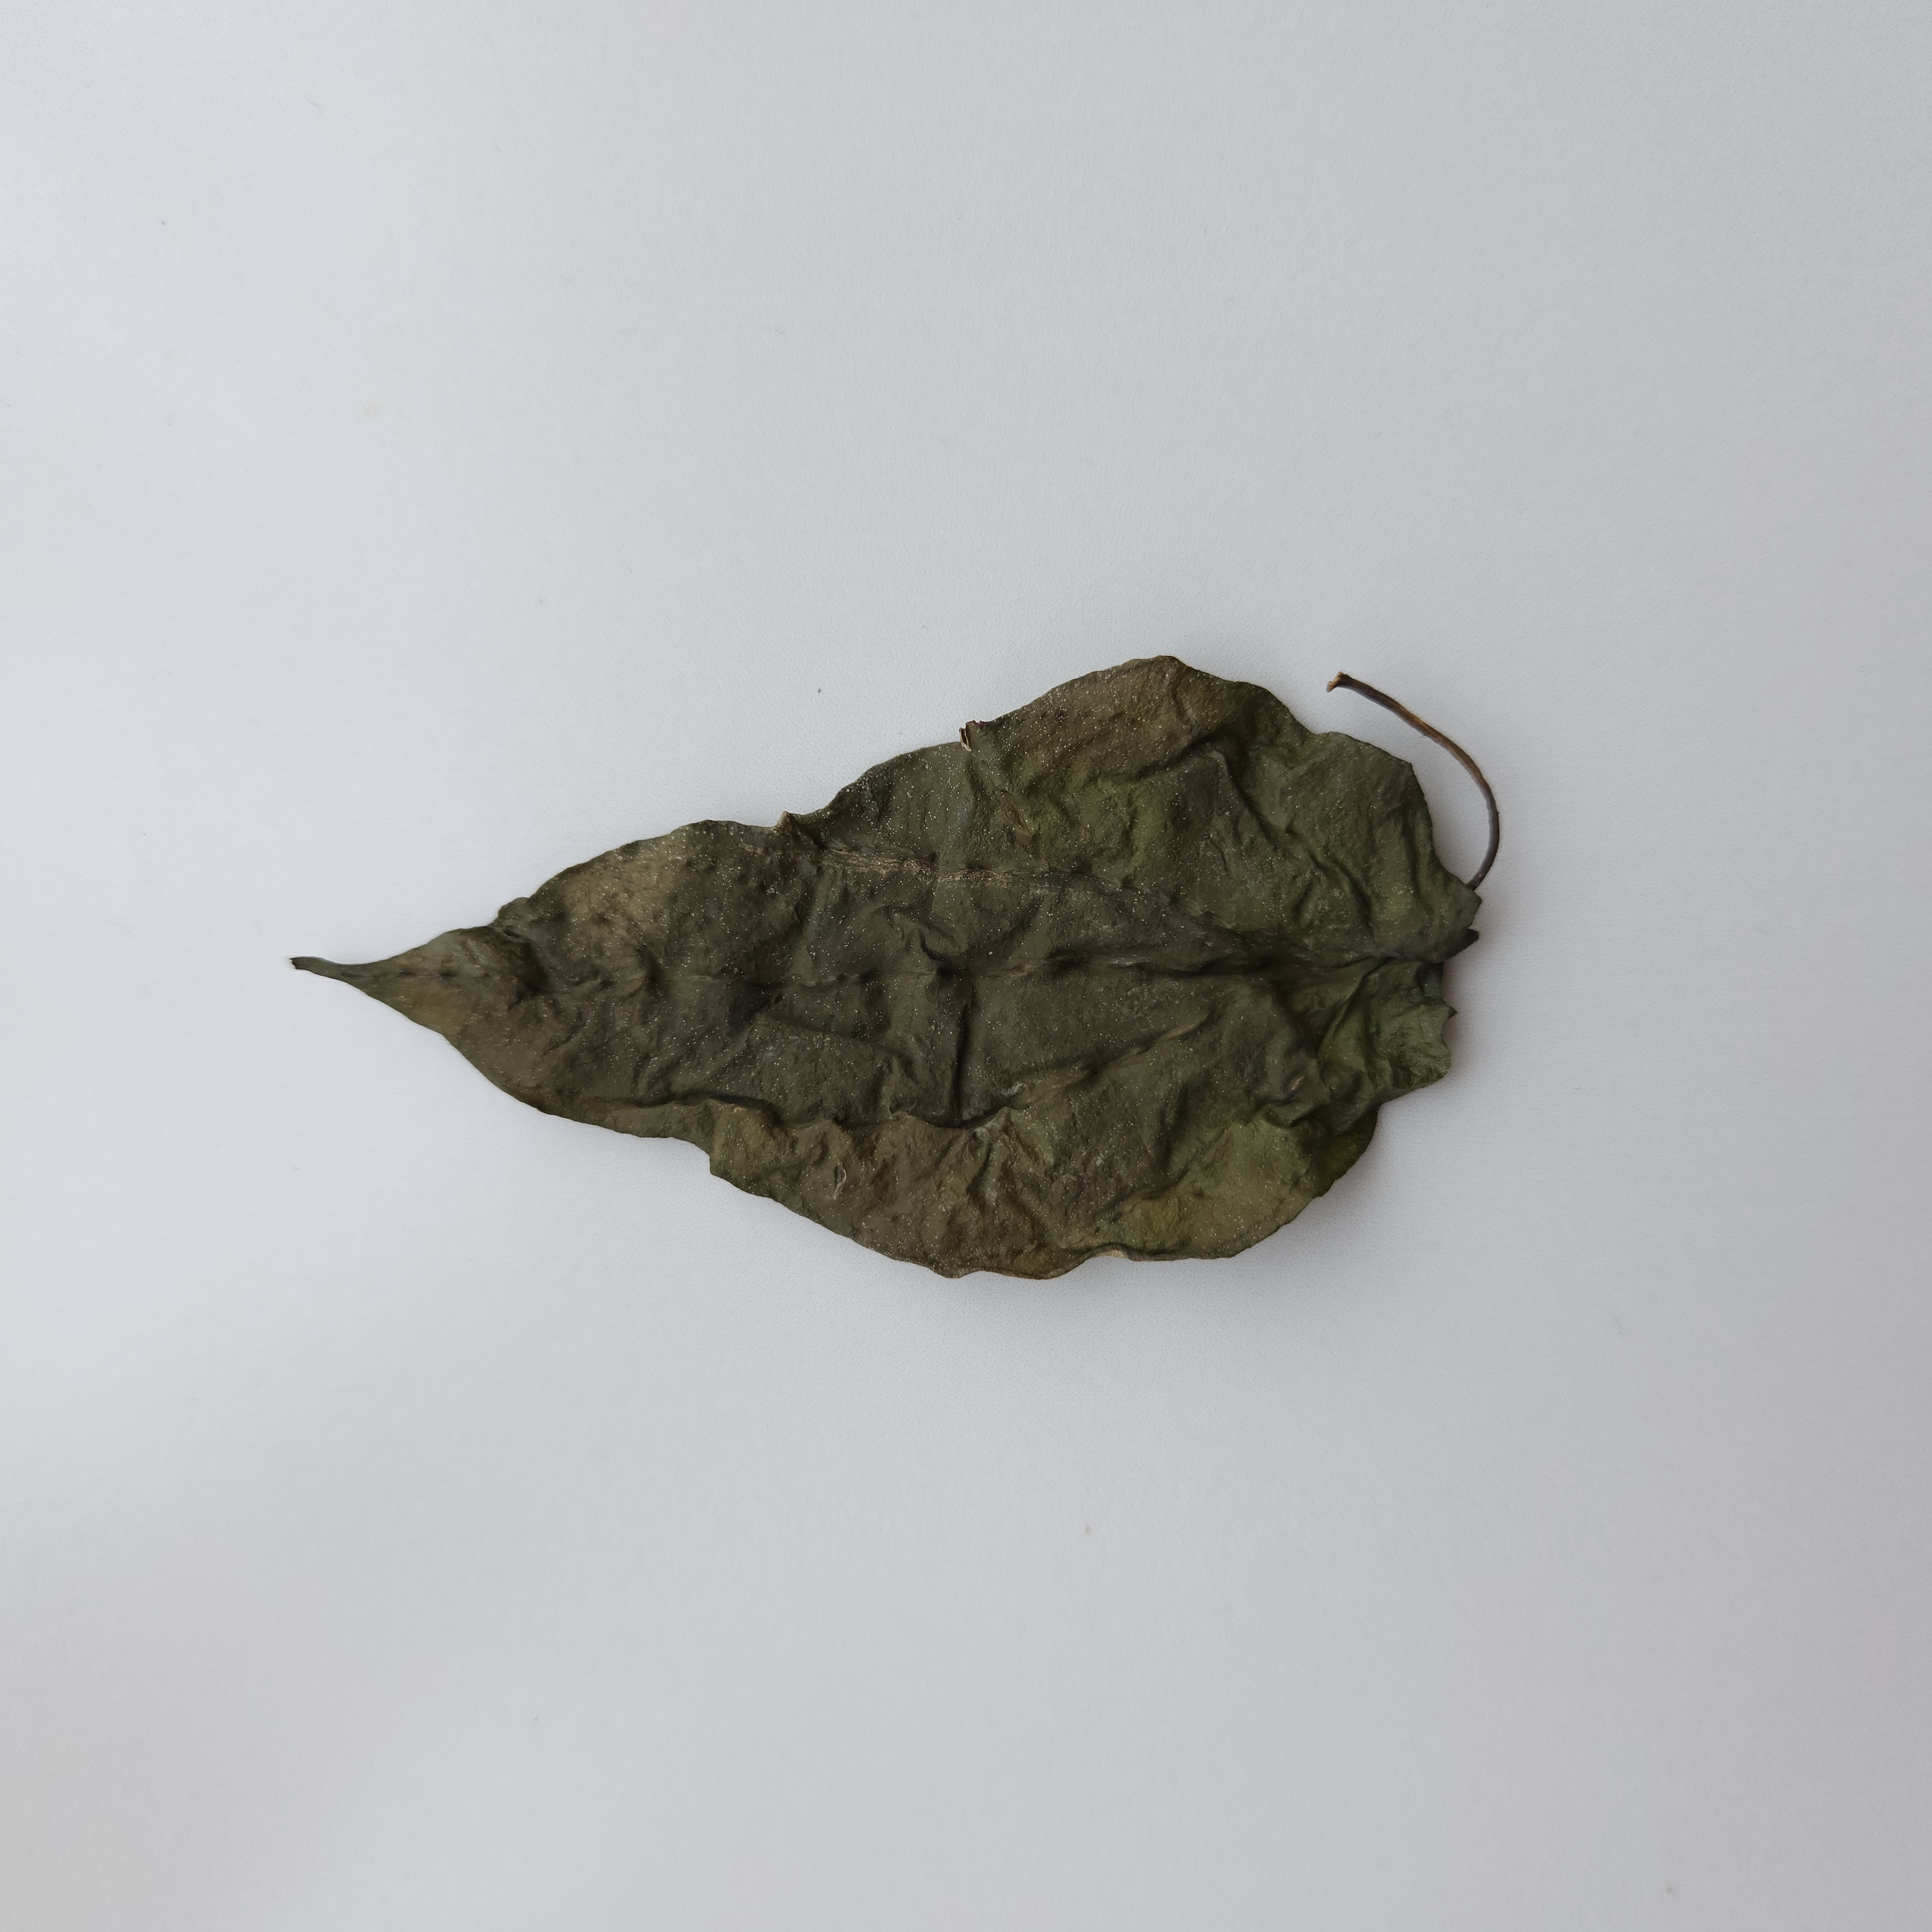
Label: Dried